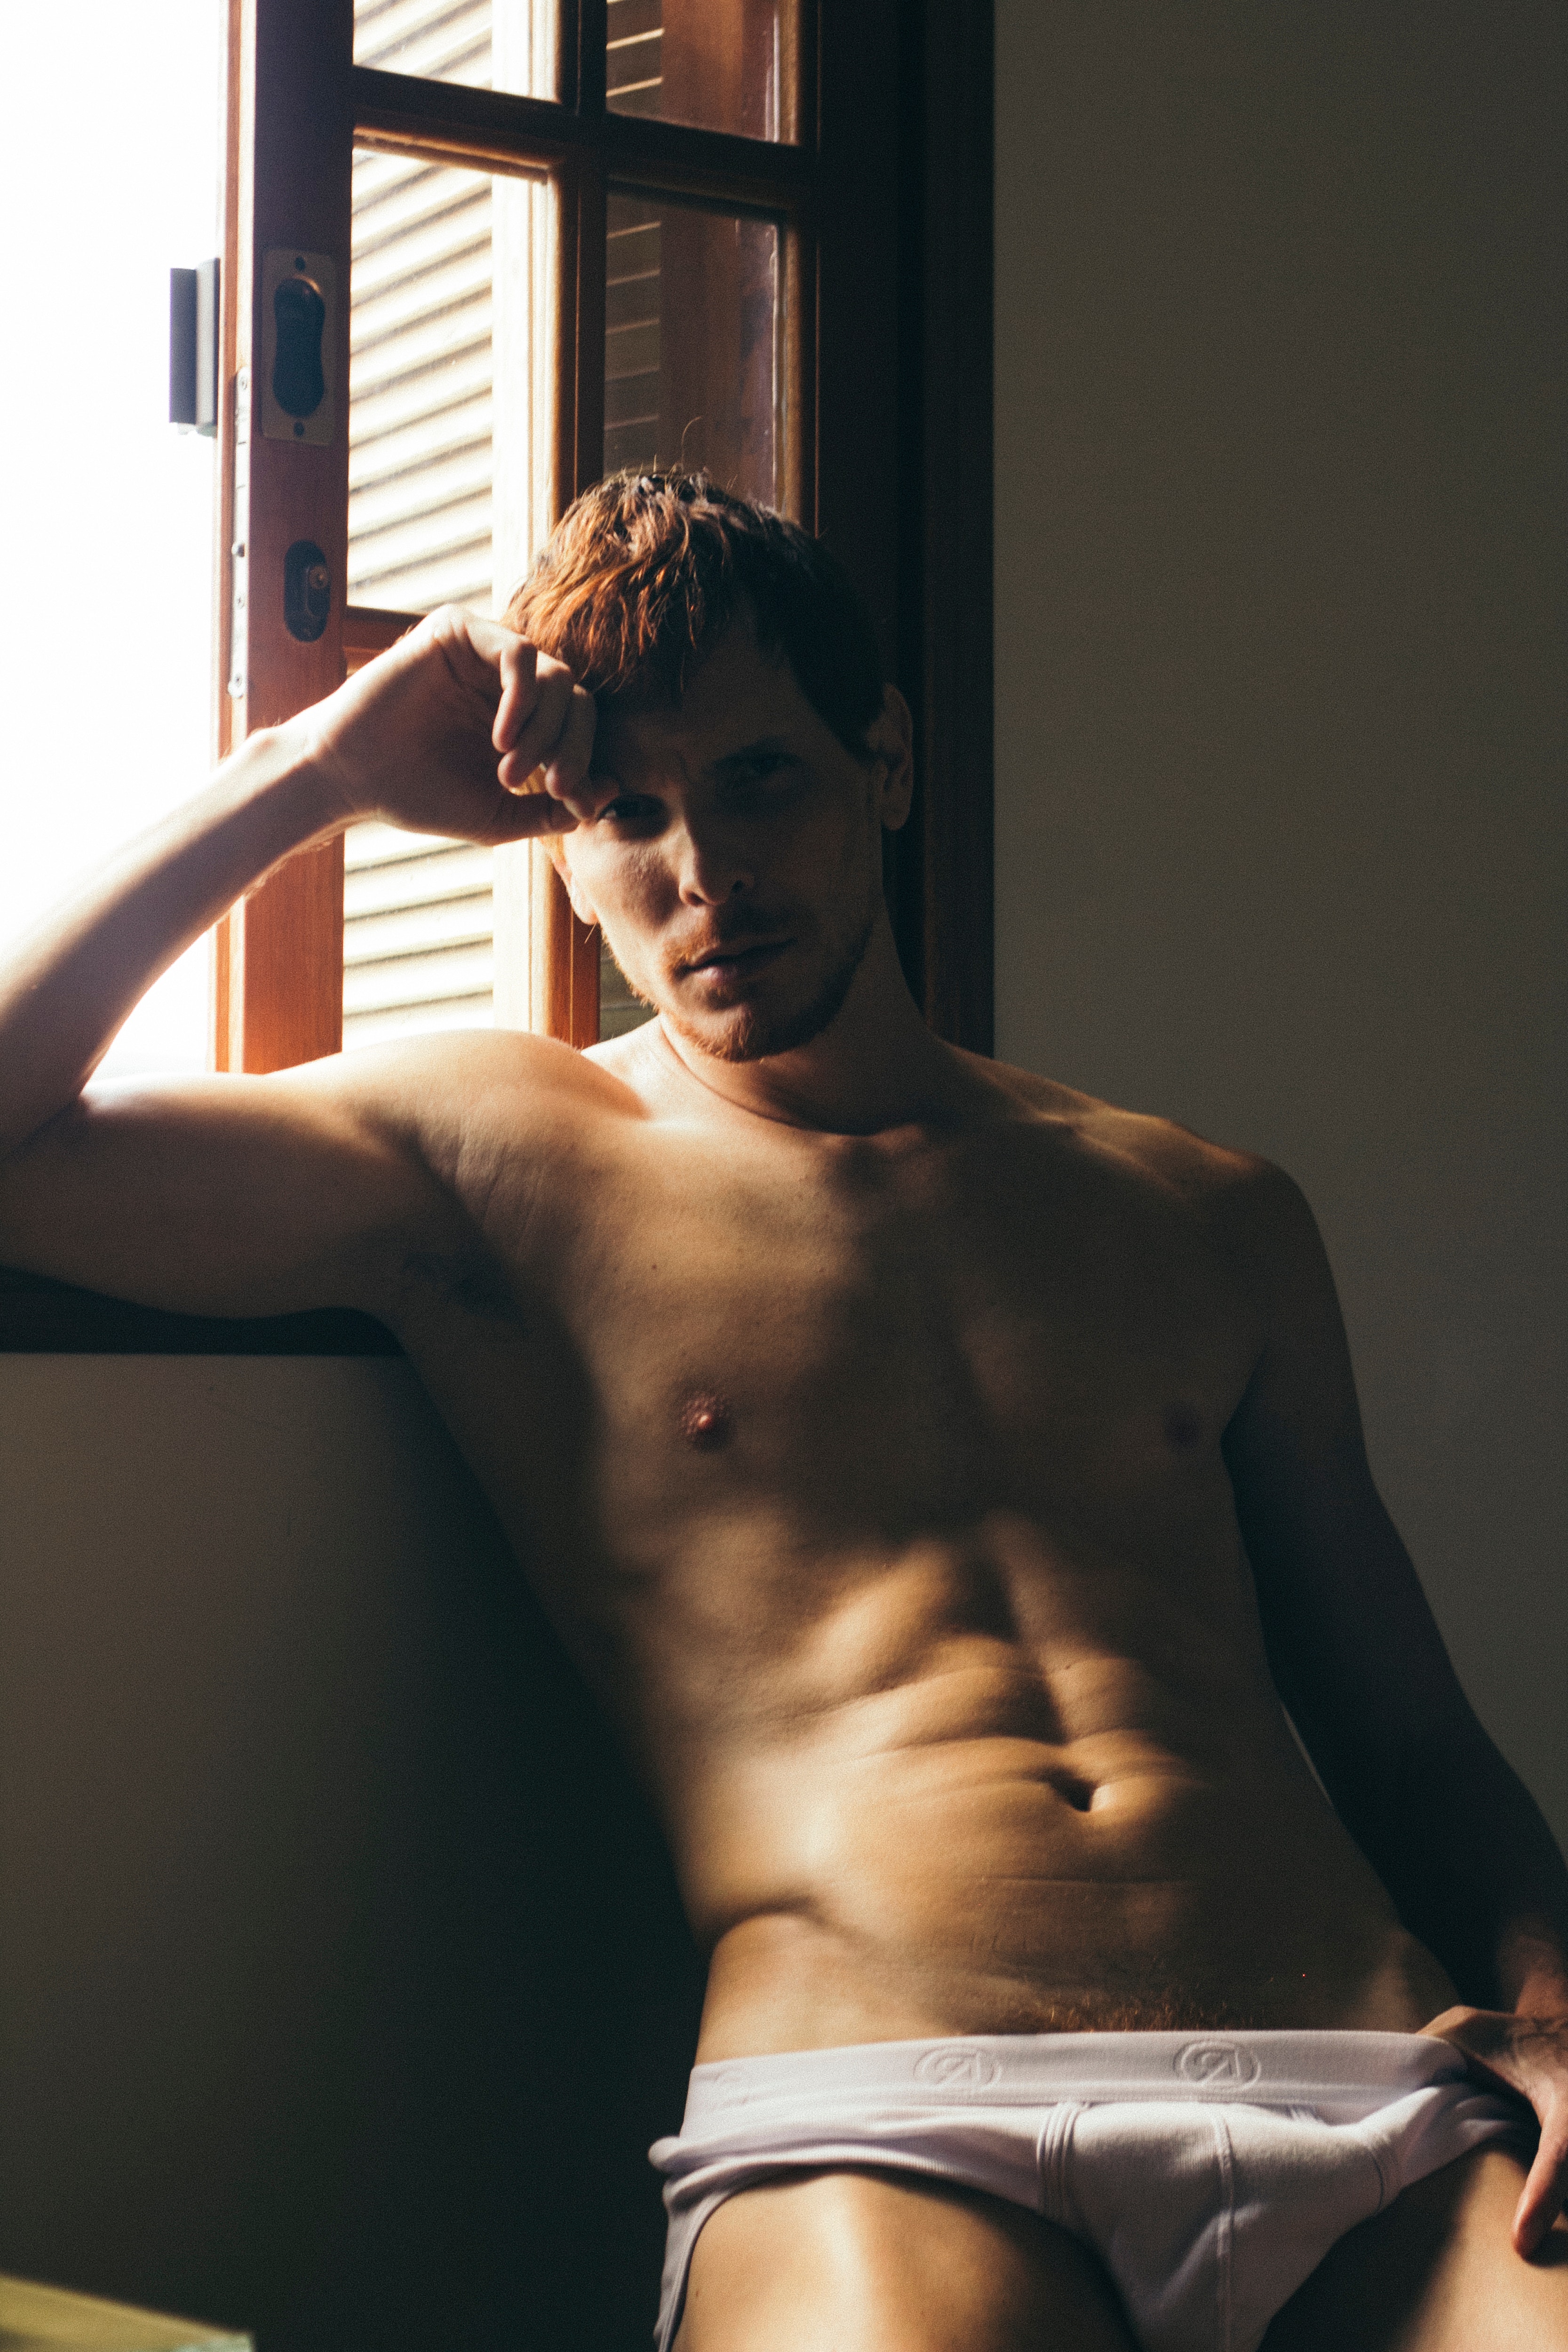
Barechested, briefs, muscle, abdomen, underpants, stomach, undergarment, chest, shoulder, human body, trunk, leg, model, flesh, photography, back